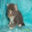
Label: cat